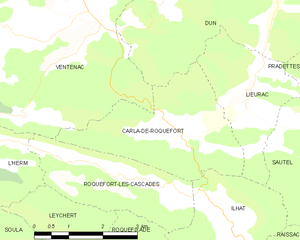
Carte des communes françaises: Carla-de-Roquefort